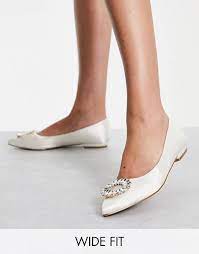
Label: Ballet Flat